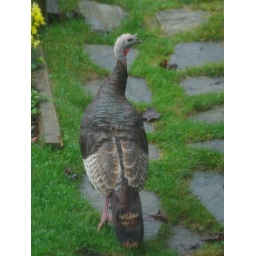
Turkey in door yardphoto through a window screen